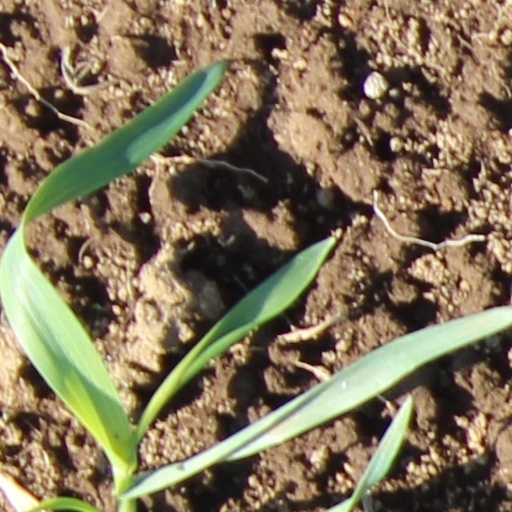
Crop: wheat